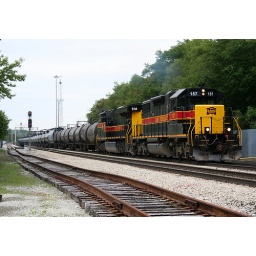
Now, clear of the bridge and the diamonds in Joliet, the 157 and 510 hammer down through CP Richards. Joliet, IL. 05/18/10